Yuppie Psycho

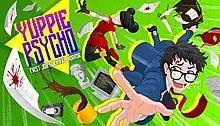

Yuppie Psycho is a 2019 survival horror video game. Developed by Baroque Decay, the game involves Brian Pasternack who is hired at a company and finds himself on task to become a witch hunter, to hunt a witch that has corrupted the company from within.